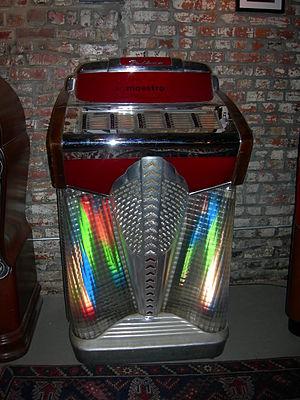
Un juke-box, ou jukebox selon l'orthographe rectifiée de 1990, est un appareil public capable de jouer automatiquement de la musique enregistrée, traditionnellement sur des disques.